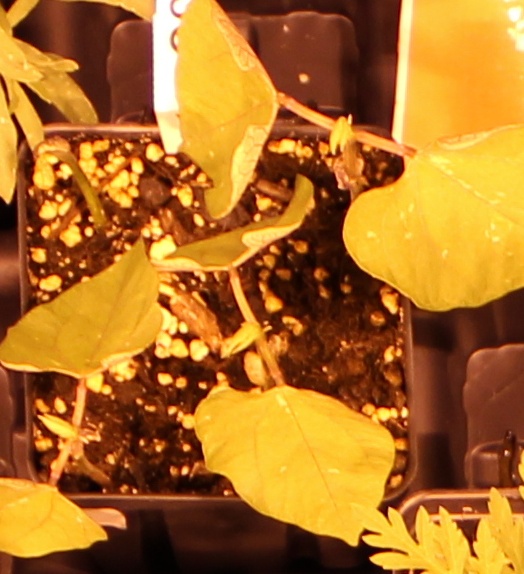
Label: Blackbean